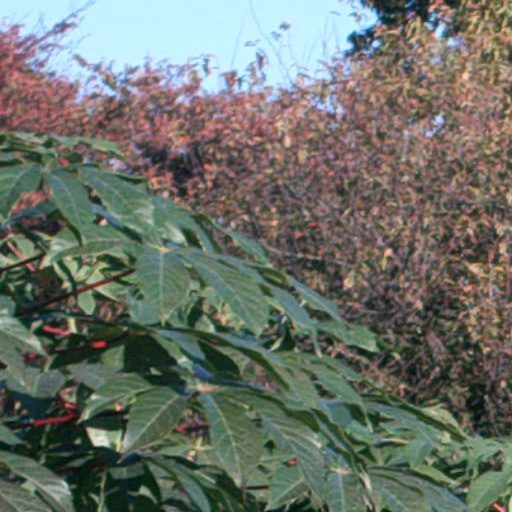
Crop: cassava